German cruiser Blücher

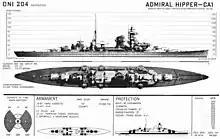
Recognition drawing of an -class cruiser

The of heavy cruisers was ordered in the context of German naval rearmament after the Nazi Party came to power in 1933 and repudiated the disarmament clauses of the Treaty of Versailles. In 1935, Germany signed the Anglo–German Naval Agreement with Great Britain, which provided a legal basis for German naval rearmament; the treaty specified that Germany would be able to build five "treaty cruisers". The s were nominally within the 10,000-ton limit, though they significantly exceeded the figure.